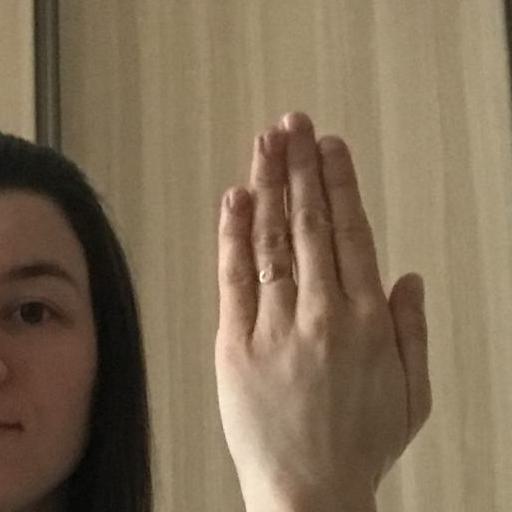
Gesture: stop_inverted